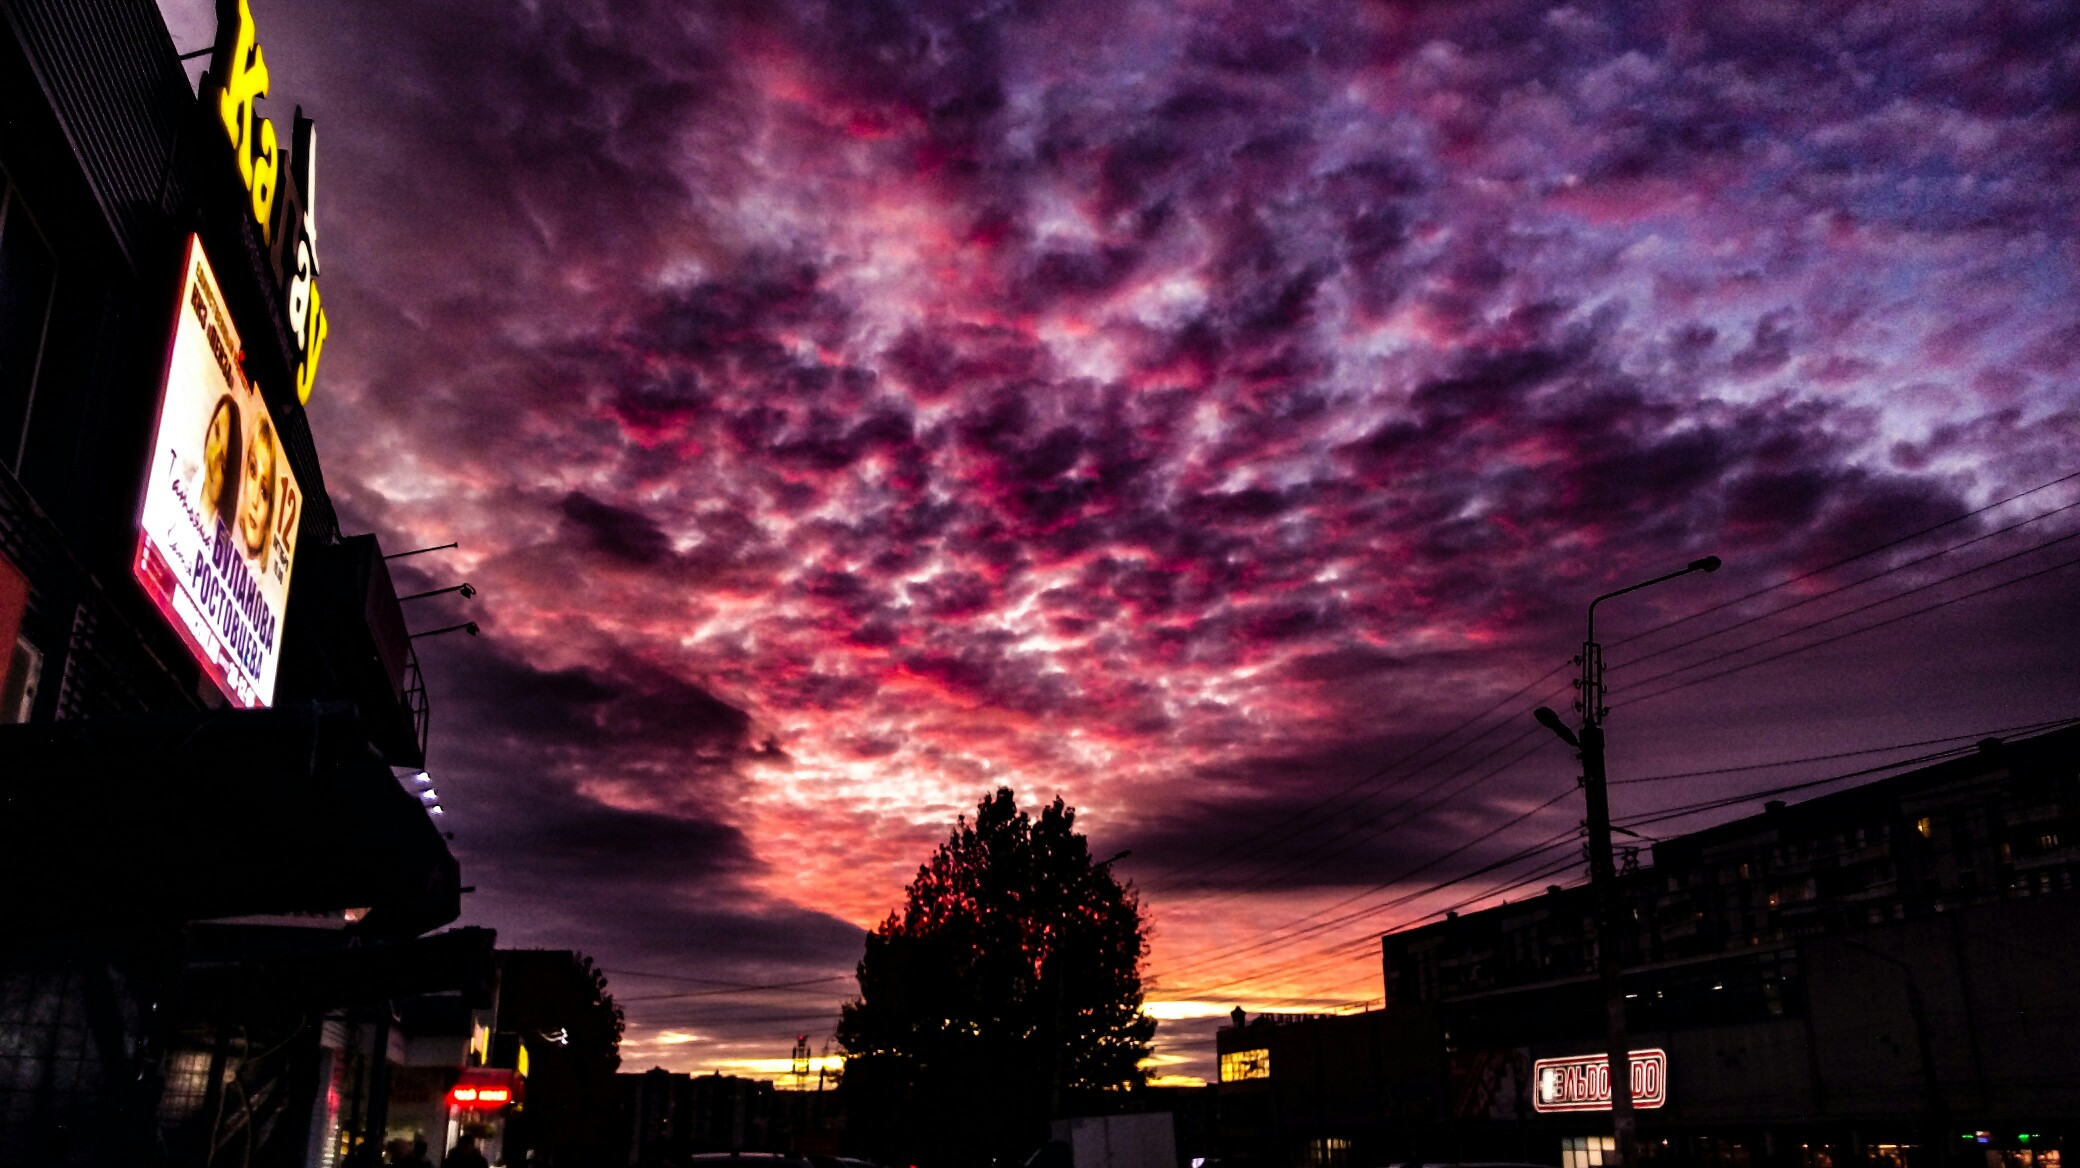
sky, clouds, weather, evening, summer, autumn, sunset, city, buildings, shadow, tree, crimson, blue, brightness, light, purple, dark, scarlet, cloud, night, atmosphere, afterglow, metropolis, meteorological phenomenon, dusk, cityscape, darkness, dawn, computer wallpaper, sunrise, space, red sky at morning, midnight